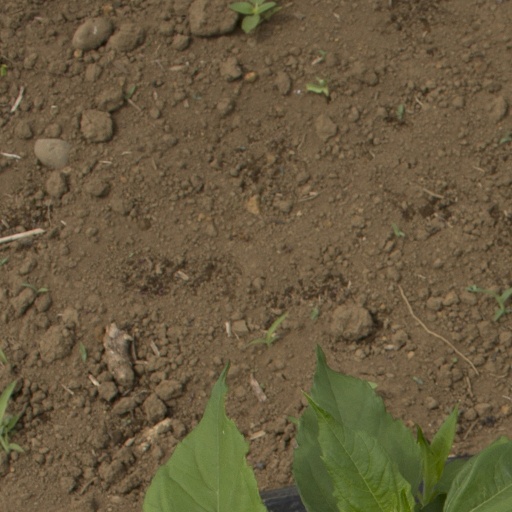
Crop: Jerusalem artichoke